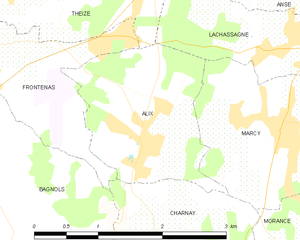
Carte des communes françaises